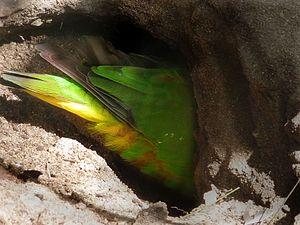
Poicephalus senegalus au sol, creusant un trou dans la terre. Zoo de Lisbonne. Portugal.
Le Perroquet youyou, également appelé Youyou du Sénégal, est une petite espèce de perroquet africain appartenant au genre Poicephalus, arborant un plumage coloré. La tête est grise, le corps est vert, les ailes et la queue plus ternes et le ventre jaune, orange ou rouge, selon les trois sous-espèces différentes :